Armen Dzhigarkhanyan

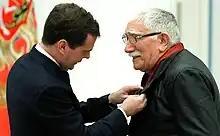
Dzhigarkhanyan awarded by Russian president Dmitry Medvedev, 2010

Dzhigarkhanyan was one of the most popular and renowned Russian actors of his generation, both in films and theatre. "Novaya Gazeta", one of Russia's largest weeklies, described Dzhigarkhanyan as a "distinct brand" in Russian theatre and film and his voice as "a separate living brand". According to Peter Rollberg, Professor of Slavic Languages, Film Studies at the Elliott School of International Affairs, "Dzhigarkhanyan's characters usually are distinguished by stoicism, irony, and a quiet inner strength, irradiating a rough charm that has only grown with age."